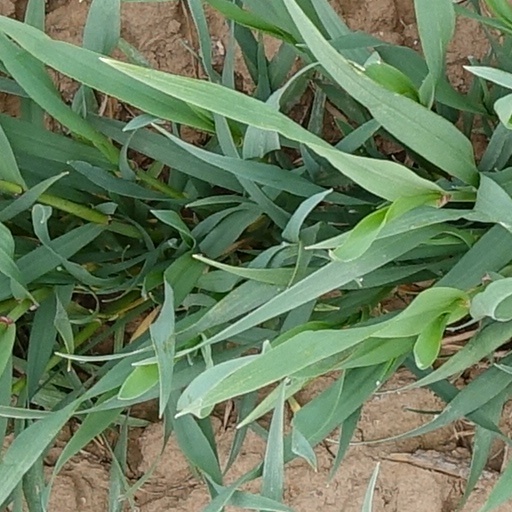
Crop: wheat